Letharia columbiana

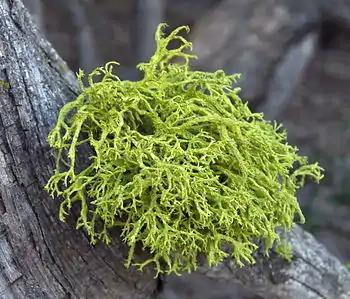
"Letharia vulpina"

"Letharia", a fruticose genus of lichenized Ascomycetes, was historically believed to include only "L. vulpina" and "L. columbiana". However, in 2016 an article published in The Lichenologist used molecular sequencing data to settle taxonomic differences within Letharia. Their results showed independence of four different species that had previously been described under "L. columbiana". "L. gracilis" had already achieved species recognition, and the article described for "L. lucida", while advocating for formal recognition of "L. barbata" and "L. rugosa", following additional studies of “diagnostic characters, ecological preference, and distributions”. These species have similar geographical distributions and habitats.